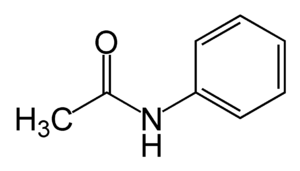
L'acétanilide, aussi appelé acétylaniline ou acétylaminobenzène, est une molécule organique de formule C₈H₉NO. C'est le précurseur de nombreuses drogues, colorants et autres composés dans la synthèse chimique. Autrefois utilisé comme analgésique et antipyrétique, il est souvent responsable de méthémoglobinémie mortelle. C'est un stabilisant du peroxyde d'hydrogène et des enduits cellulosiques.
Les anilides sont une famille de composés organiques regroupant les dérivés amidés de l'aniline.